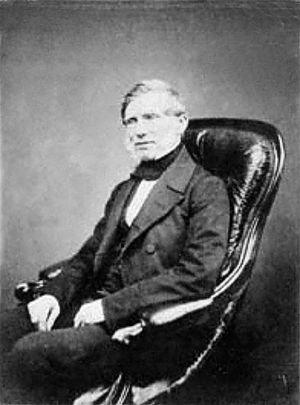
John Miers est un botaniste et un ingénieur britannique, né le 25 août 1789 à Londres et mort le 17 octobre 1879.